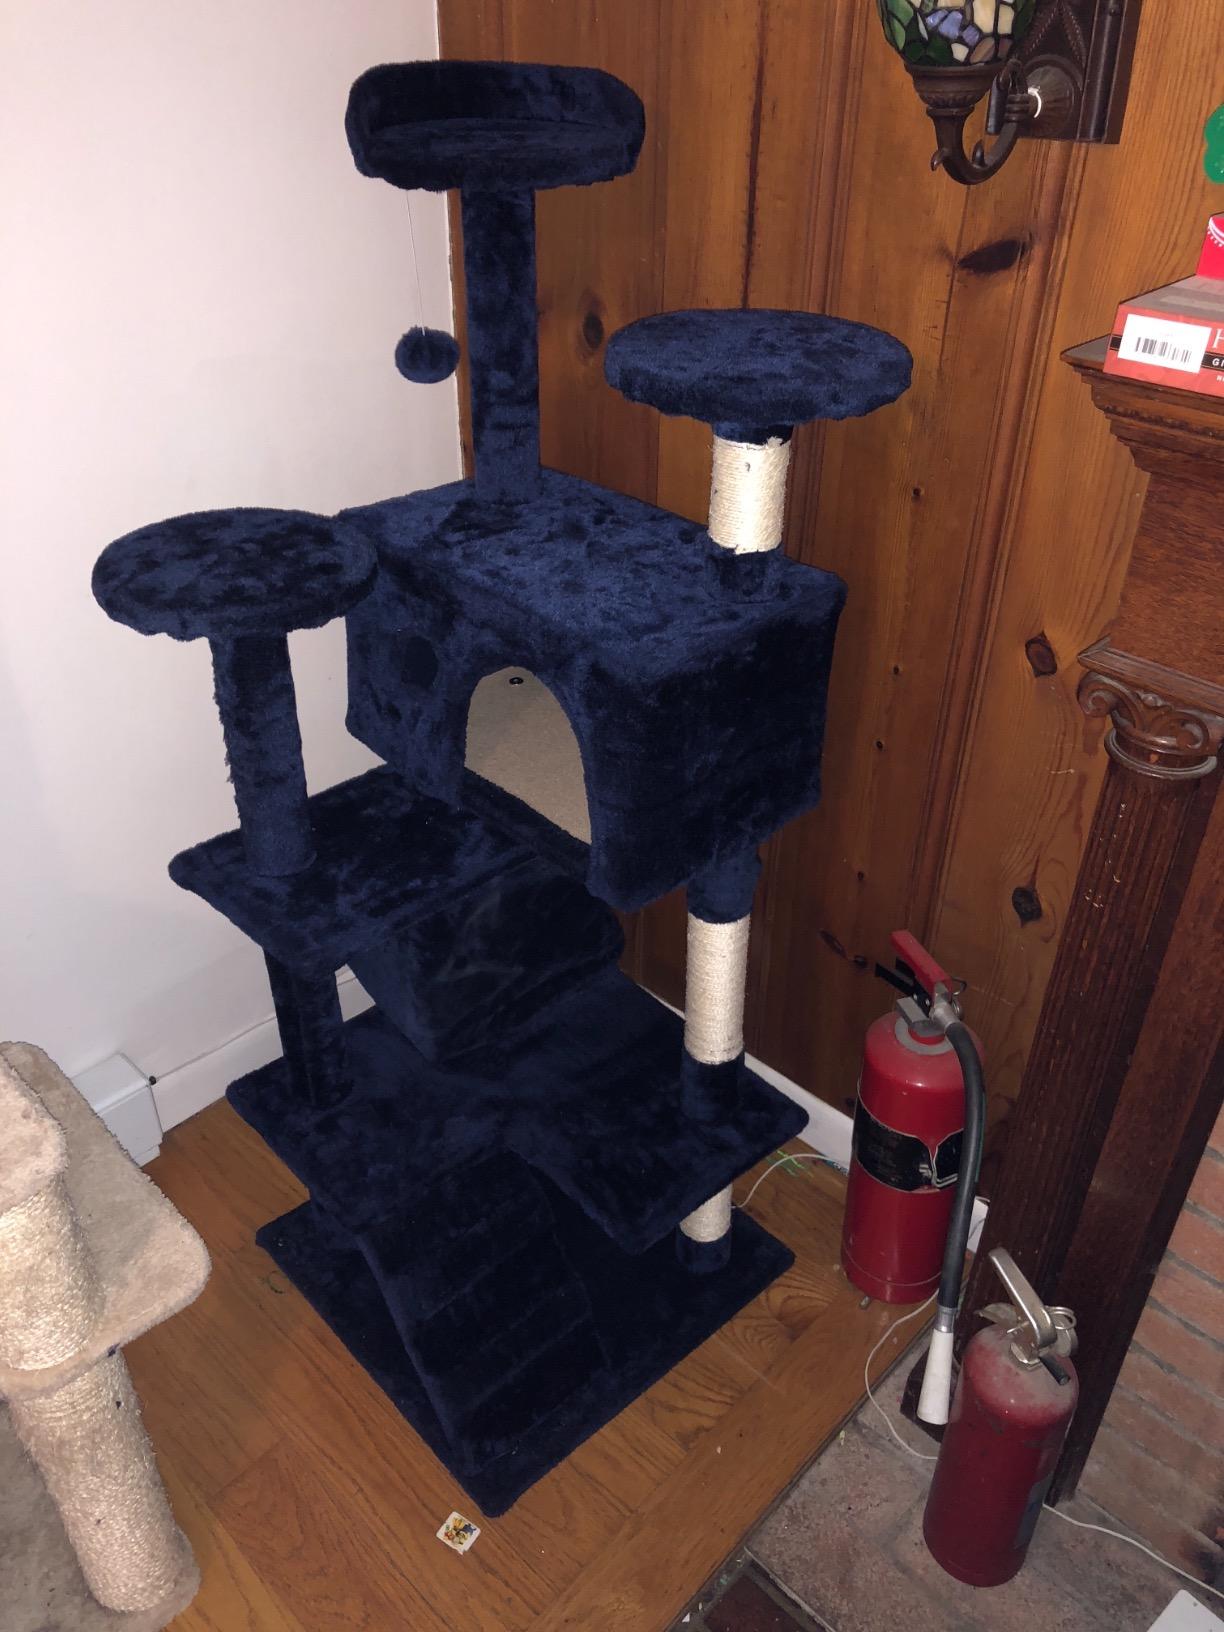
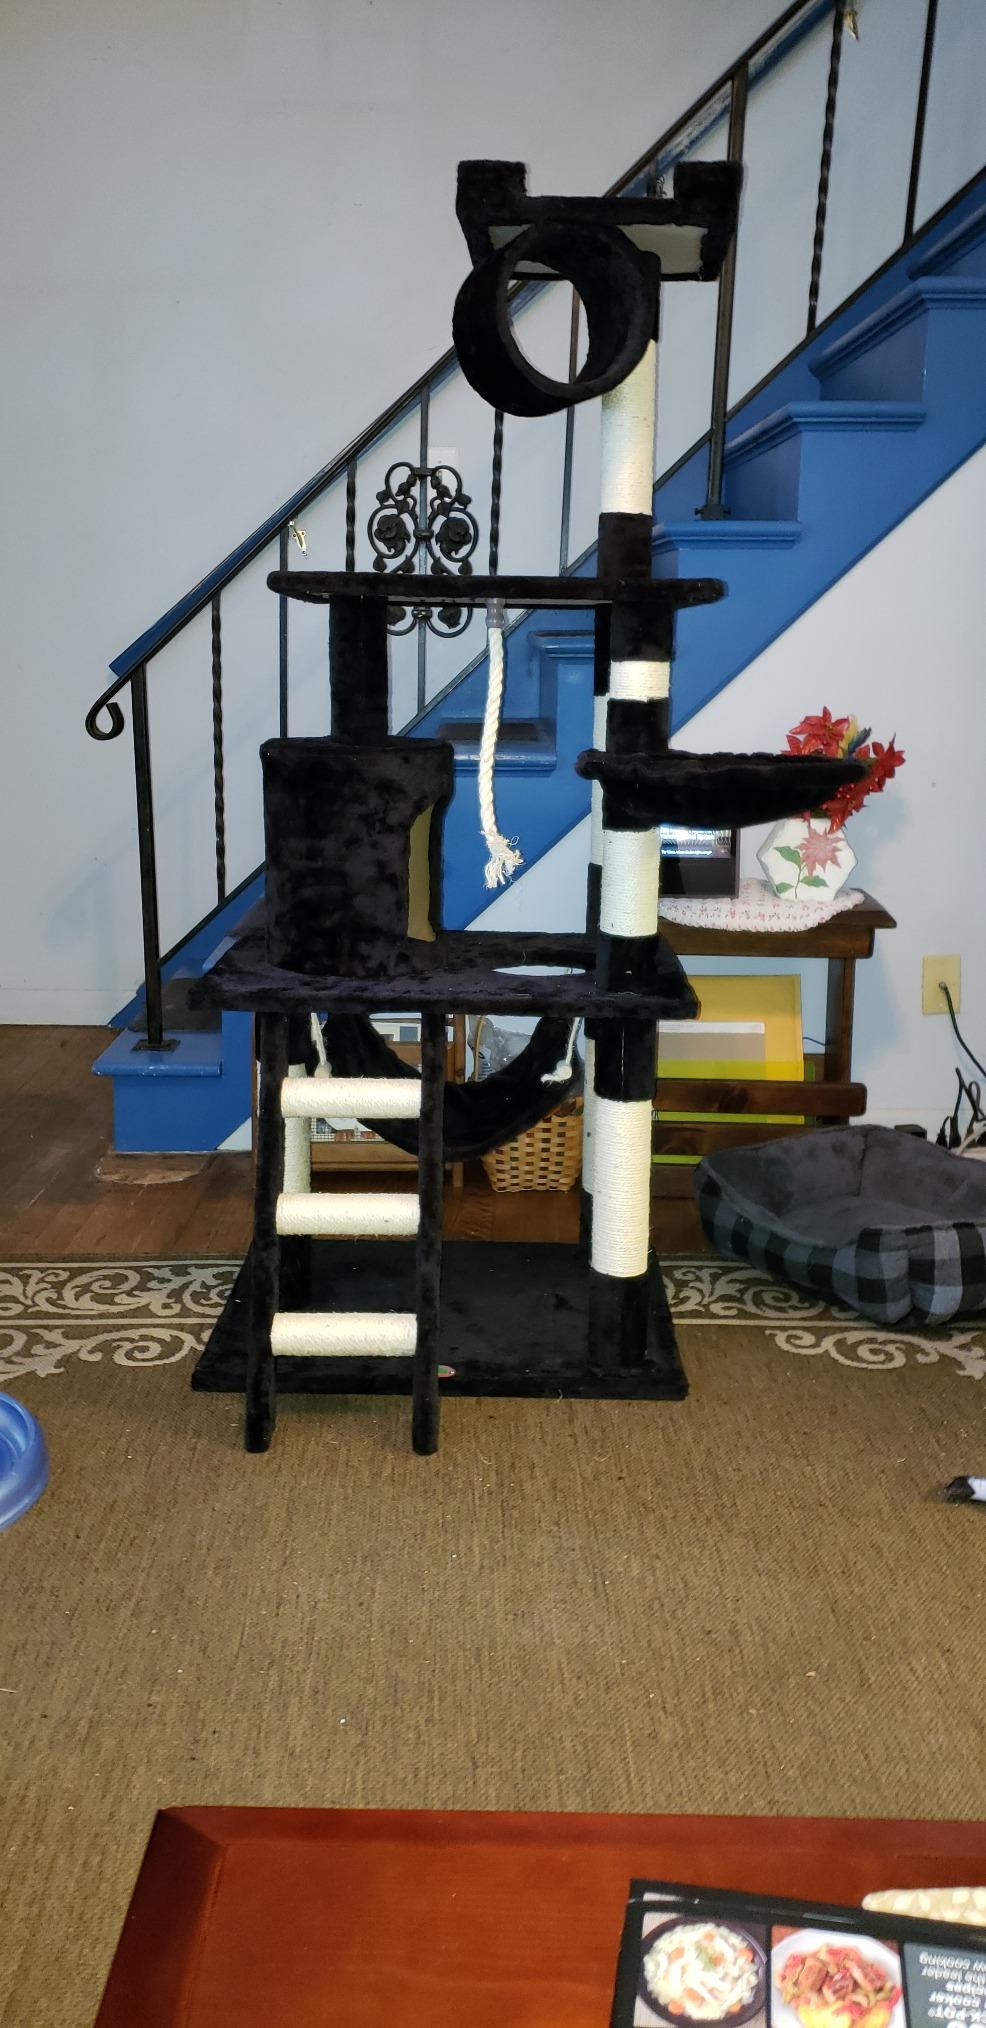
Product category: items_cat tree
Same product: no